Department of Huánuco

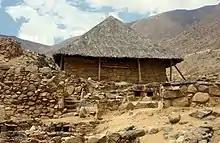
Partial view of Kotosh in the Andes.

Huánuco is a department and region in central Peru. It is bordered by the La Libertad, San Martín, Loreto and Ucayali regions in the north, the Ucayali Region in the east, the Pasco Region in the south and the Lima and Ancash regions in the west. Its capital is the city Huánuco.